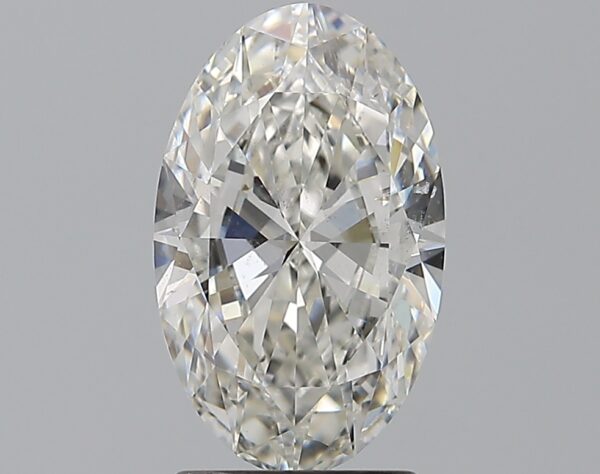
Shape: oval
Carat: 2
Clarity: SI1
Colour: G
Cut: EX
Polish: EX
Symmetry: EX
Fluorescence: N
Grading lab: GIA
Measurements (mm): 10.97 x 6.76 x 4.02